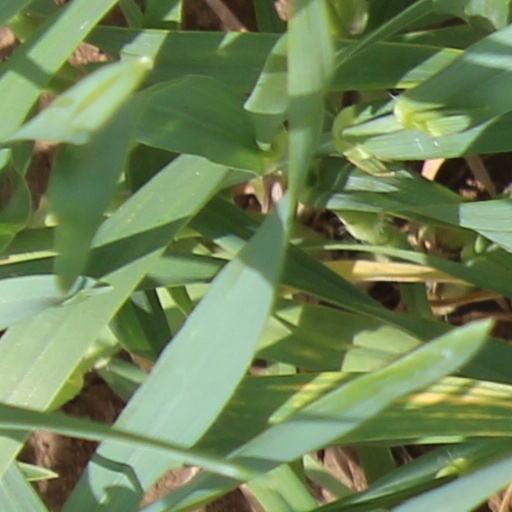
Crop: wheat